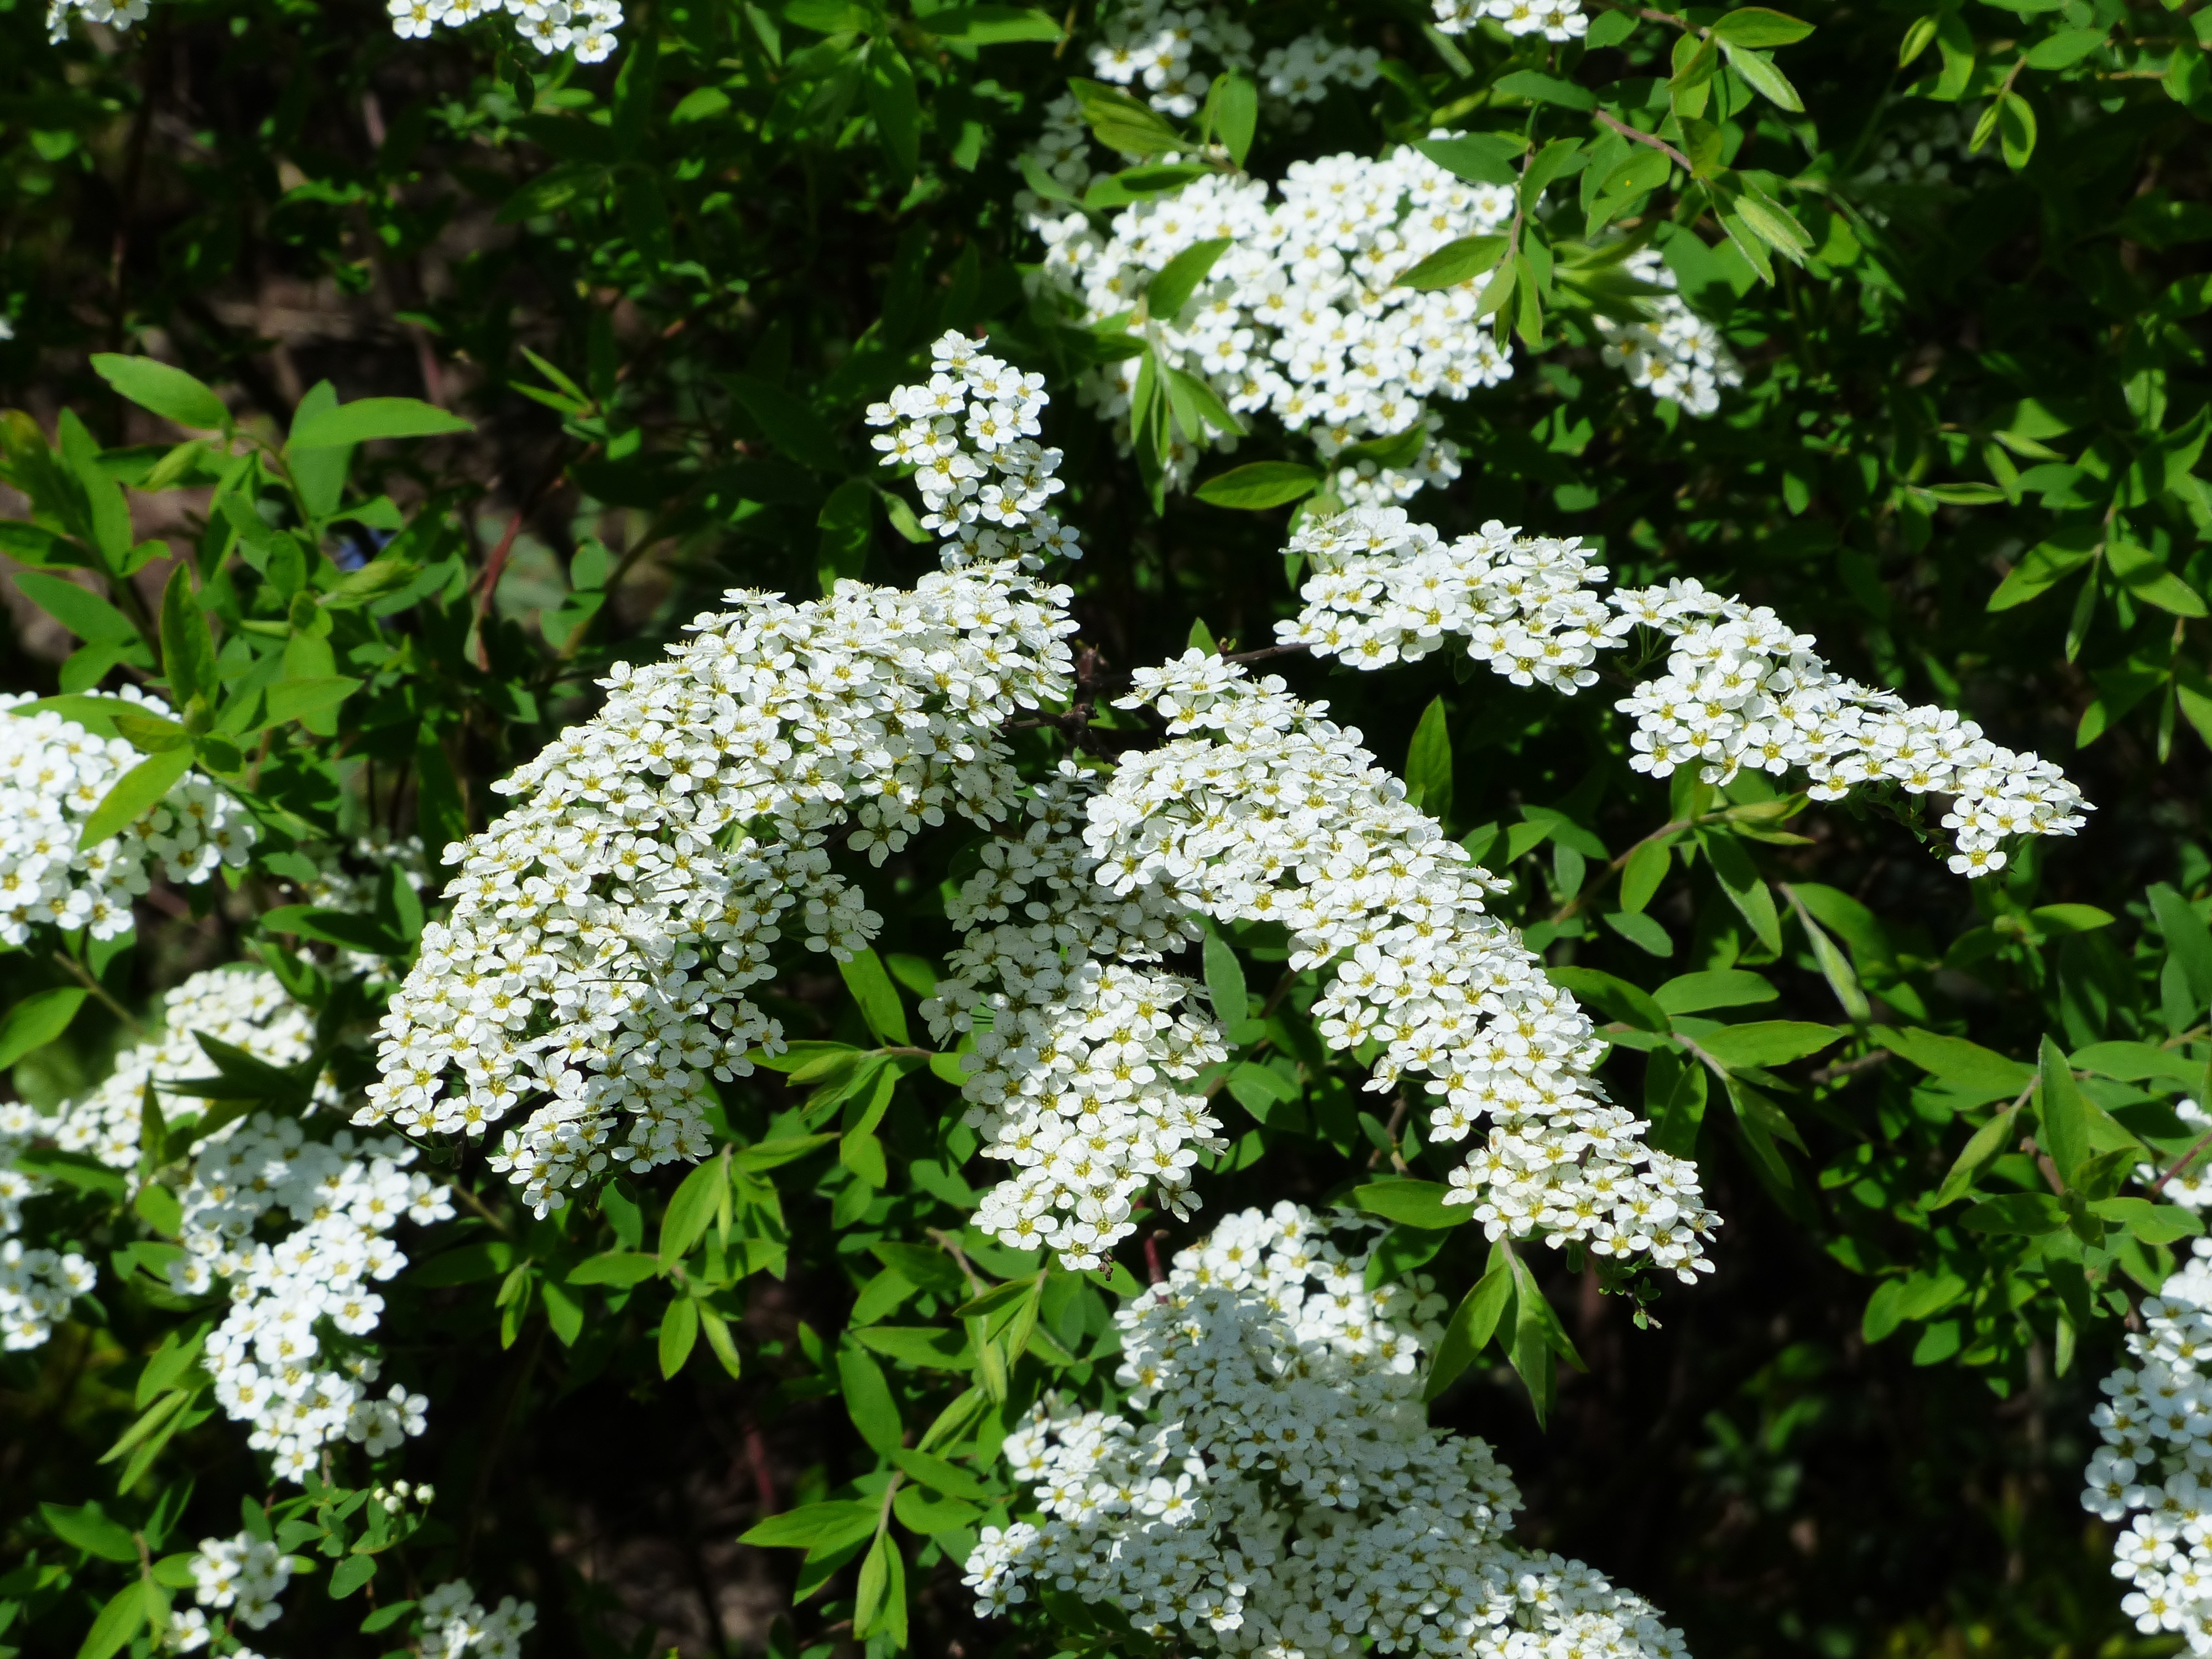
plant, white, flower, bush, herb, produce, botany, flora, flowers, shrub, lilac, meadowsweet, ornamental shrub, spiraea, yarrow, anthriscus, rose greenhouse, flowering plant, angelica, cow parsley, on the vine, bride spiere, spierstrauch, spiraea arguta, screen panicles, land plant, apiales, parsley family, cicely